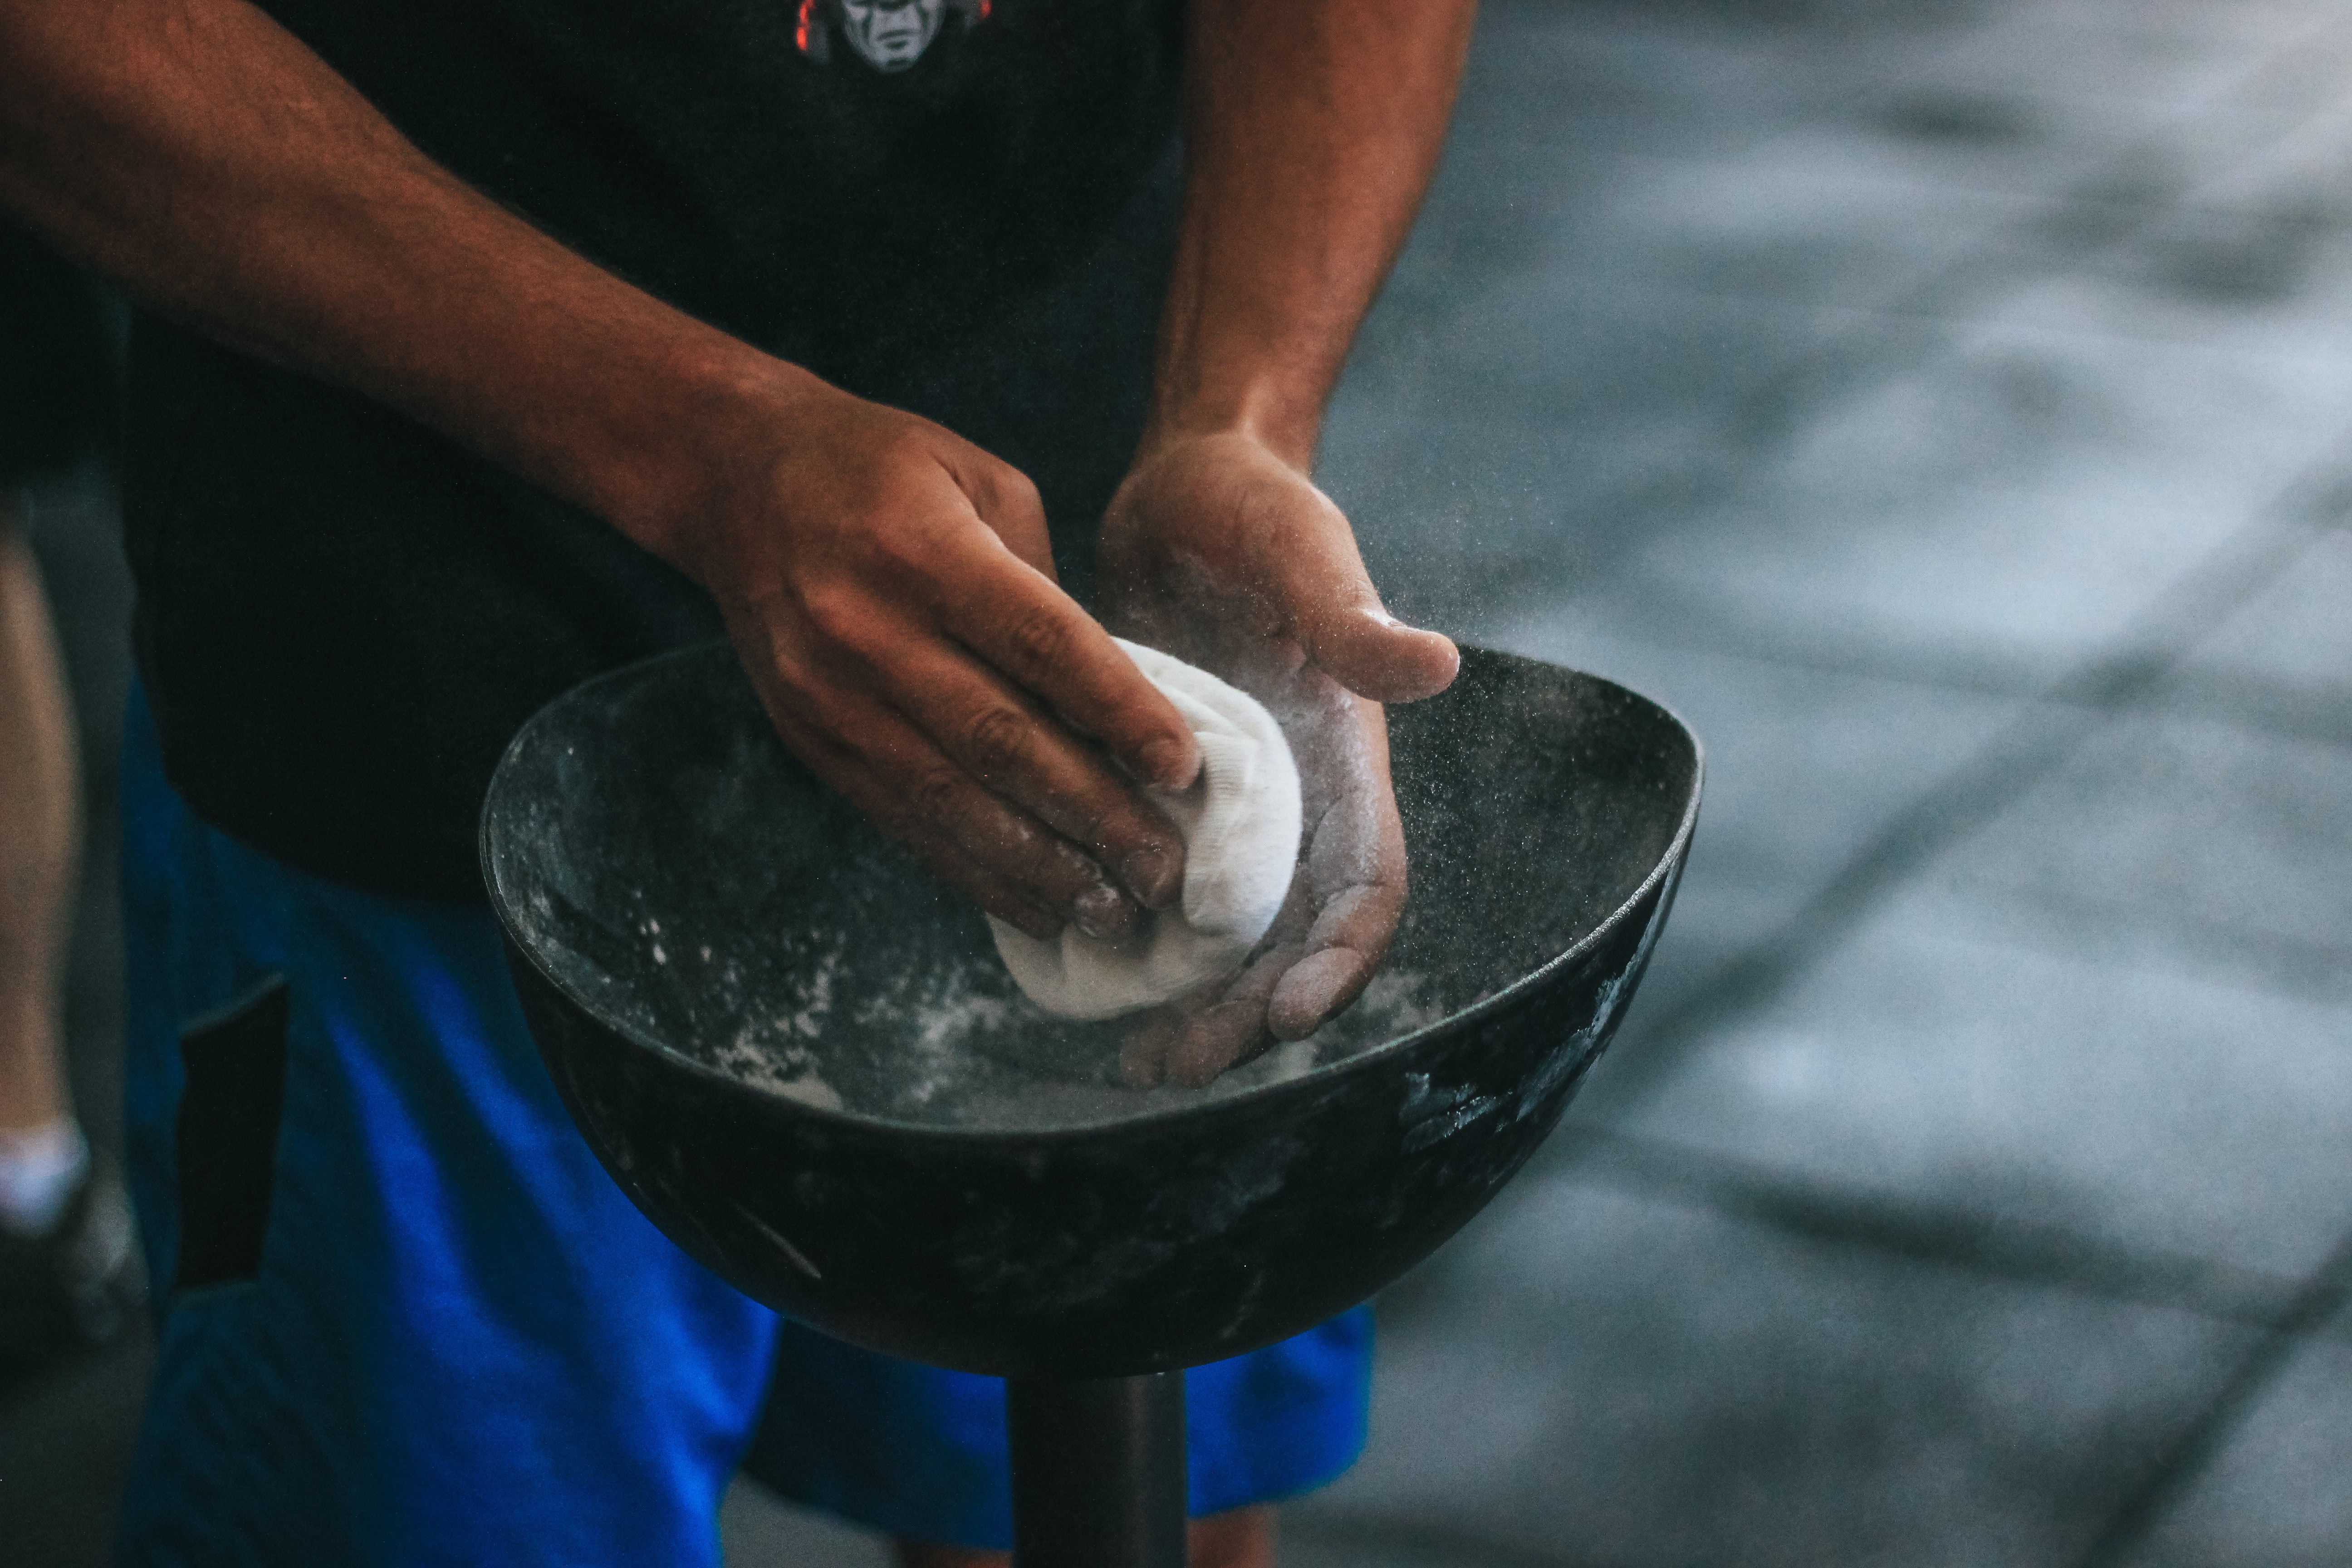
hand, cookware and bakeware, food, cuisine